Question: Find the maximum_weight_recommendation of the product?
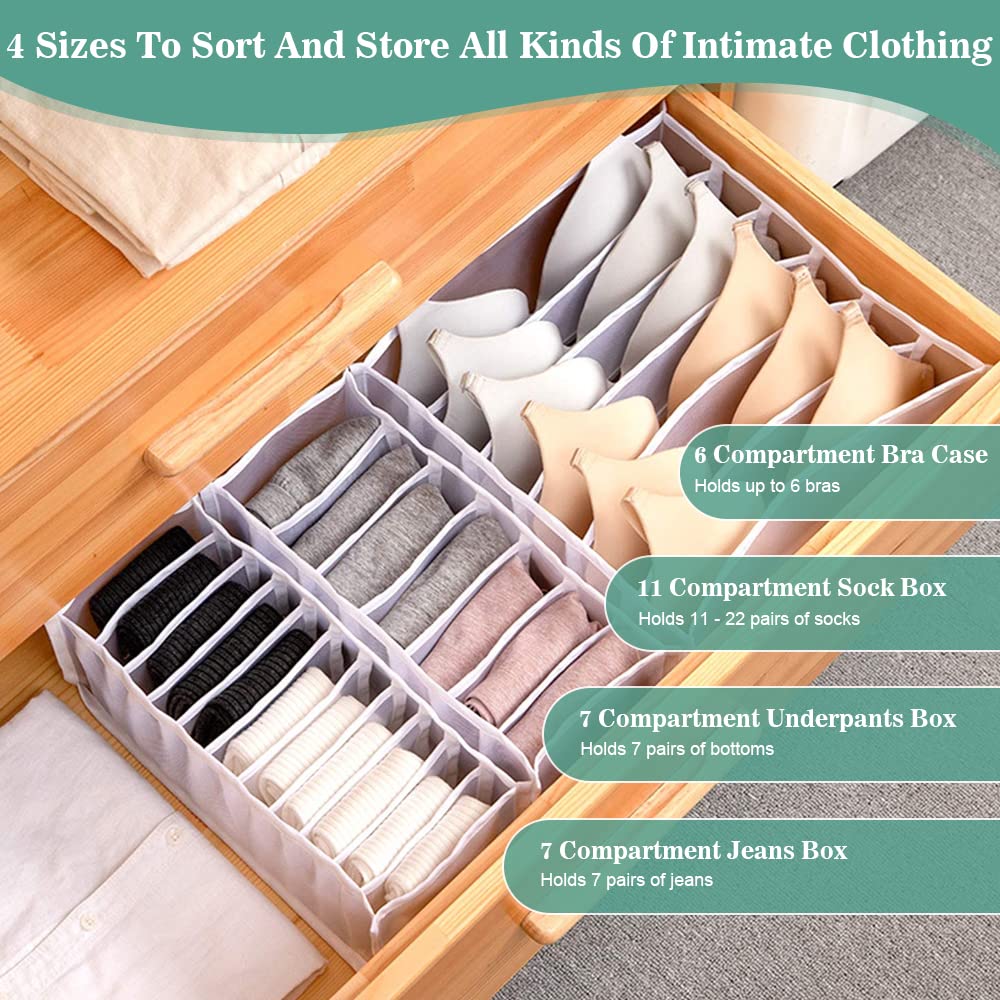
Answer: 6.0 ton